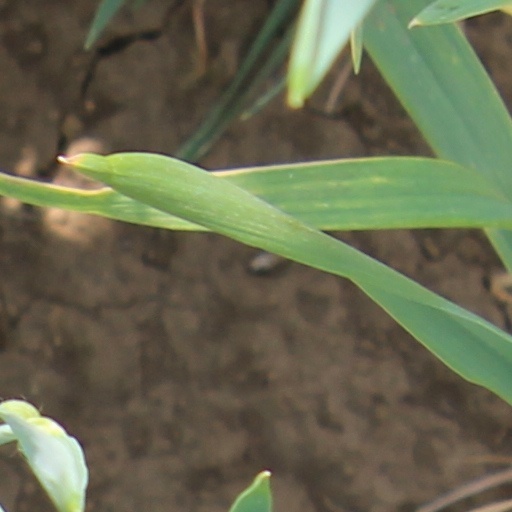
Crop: wheat